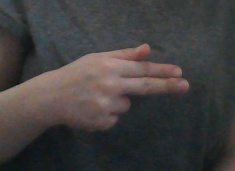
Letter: ghain